Vågsbygd Church

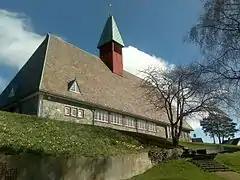
View of the church

Vågsbygd Church is a parish church of the Church of Norway in Kristiansand Municipality in Agder county, Norway. It is located in the Augland neighborhood in the borough of Vågsbygd in the city of Kristiansand. It is the church for the Vågsbygd parish which is part of the Kristiansand domprosti (arch-deanery) in the Diocese of Agder og Telemark. The gray, stone church was built in a rectangular design in 1967 using plans drawn up by the architect Christen A. Christensen. The church seats about 450 people.